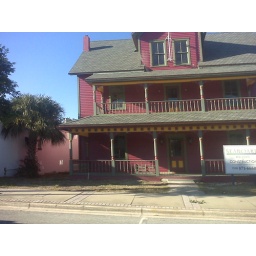
Mobile: Riding in car & saw a pink house (ormond beach, florida)